Crete

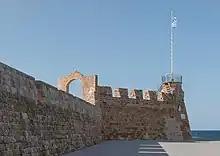
Flag harbour Chania, Crete, Greece

The south coast, including the Mesara Plain and Asterousia Mountains enjoy significantly more sunny days and, on average, higher temperatures throughout the year. There, date palms bear fruit, and swallows remain year-round. The fertile region around Ierapetra, on the southeastern corner of the island, has year-round agricultural production, with summer vegetable and fruit produced in greenhouses throughout the year. Western Crete (Chania province) receives more rain and the soil there suffers more erosion compared to the Eastern part of Crete.